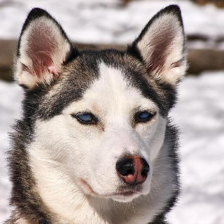
Label: animals